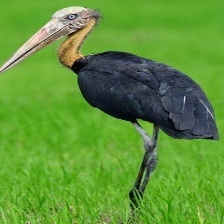
Species: LESSER ADJUTANT
Scientific name: LEPTOPTILOS JAVANICUS
ImageNet parent category: white_stork